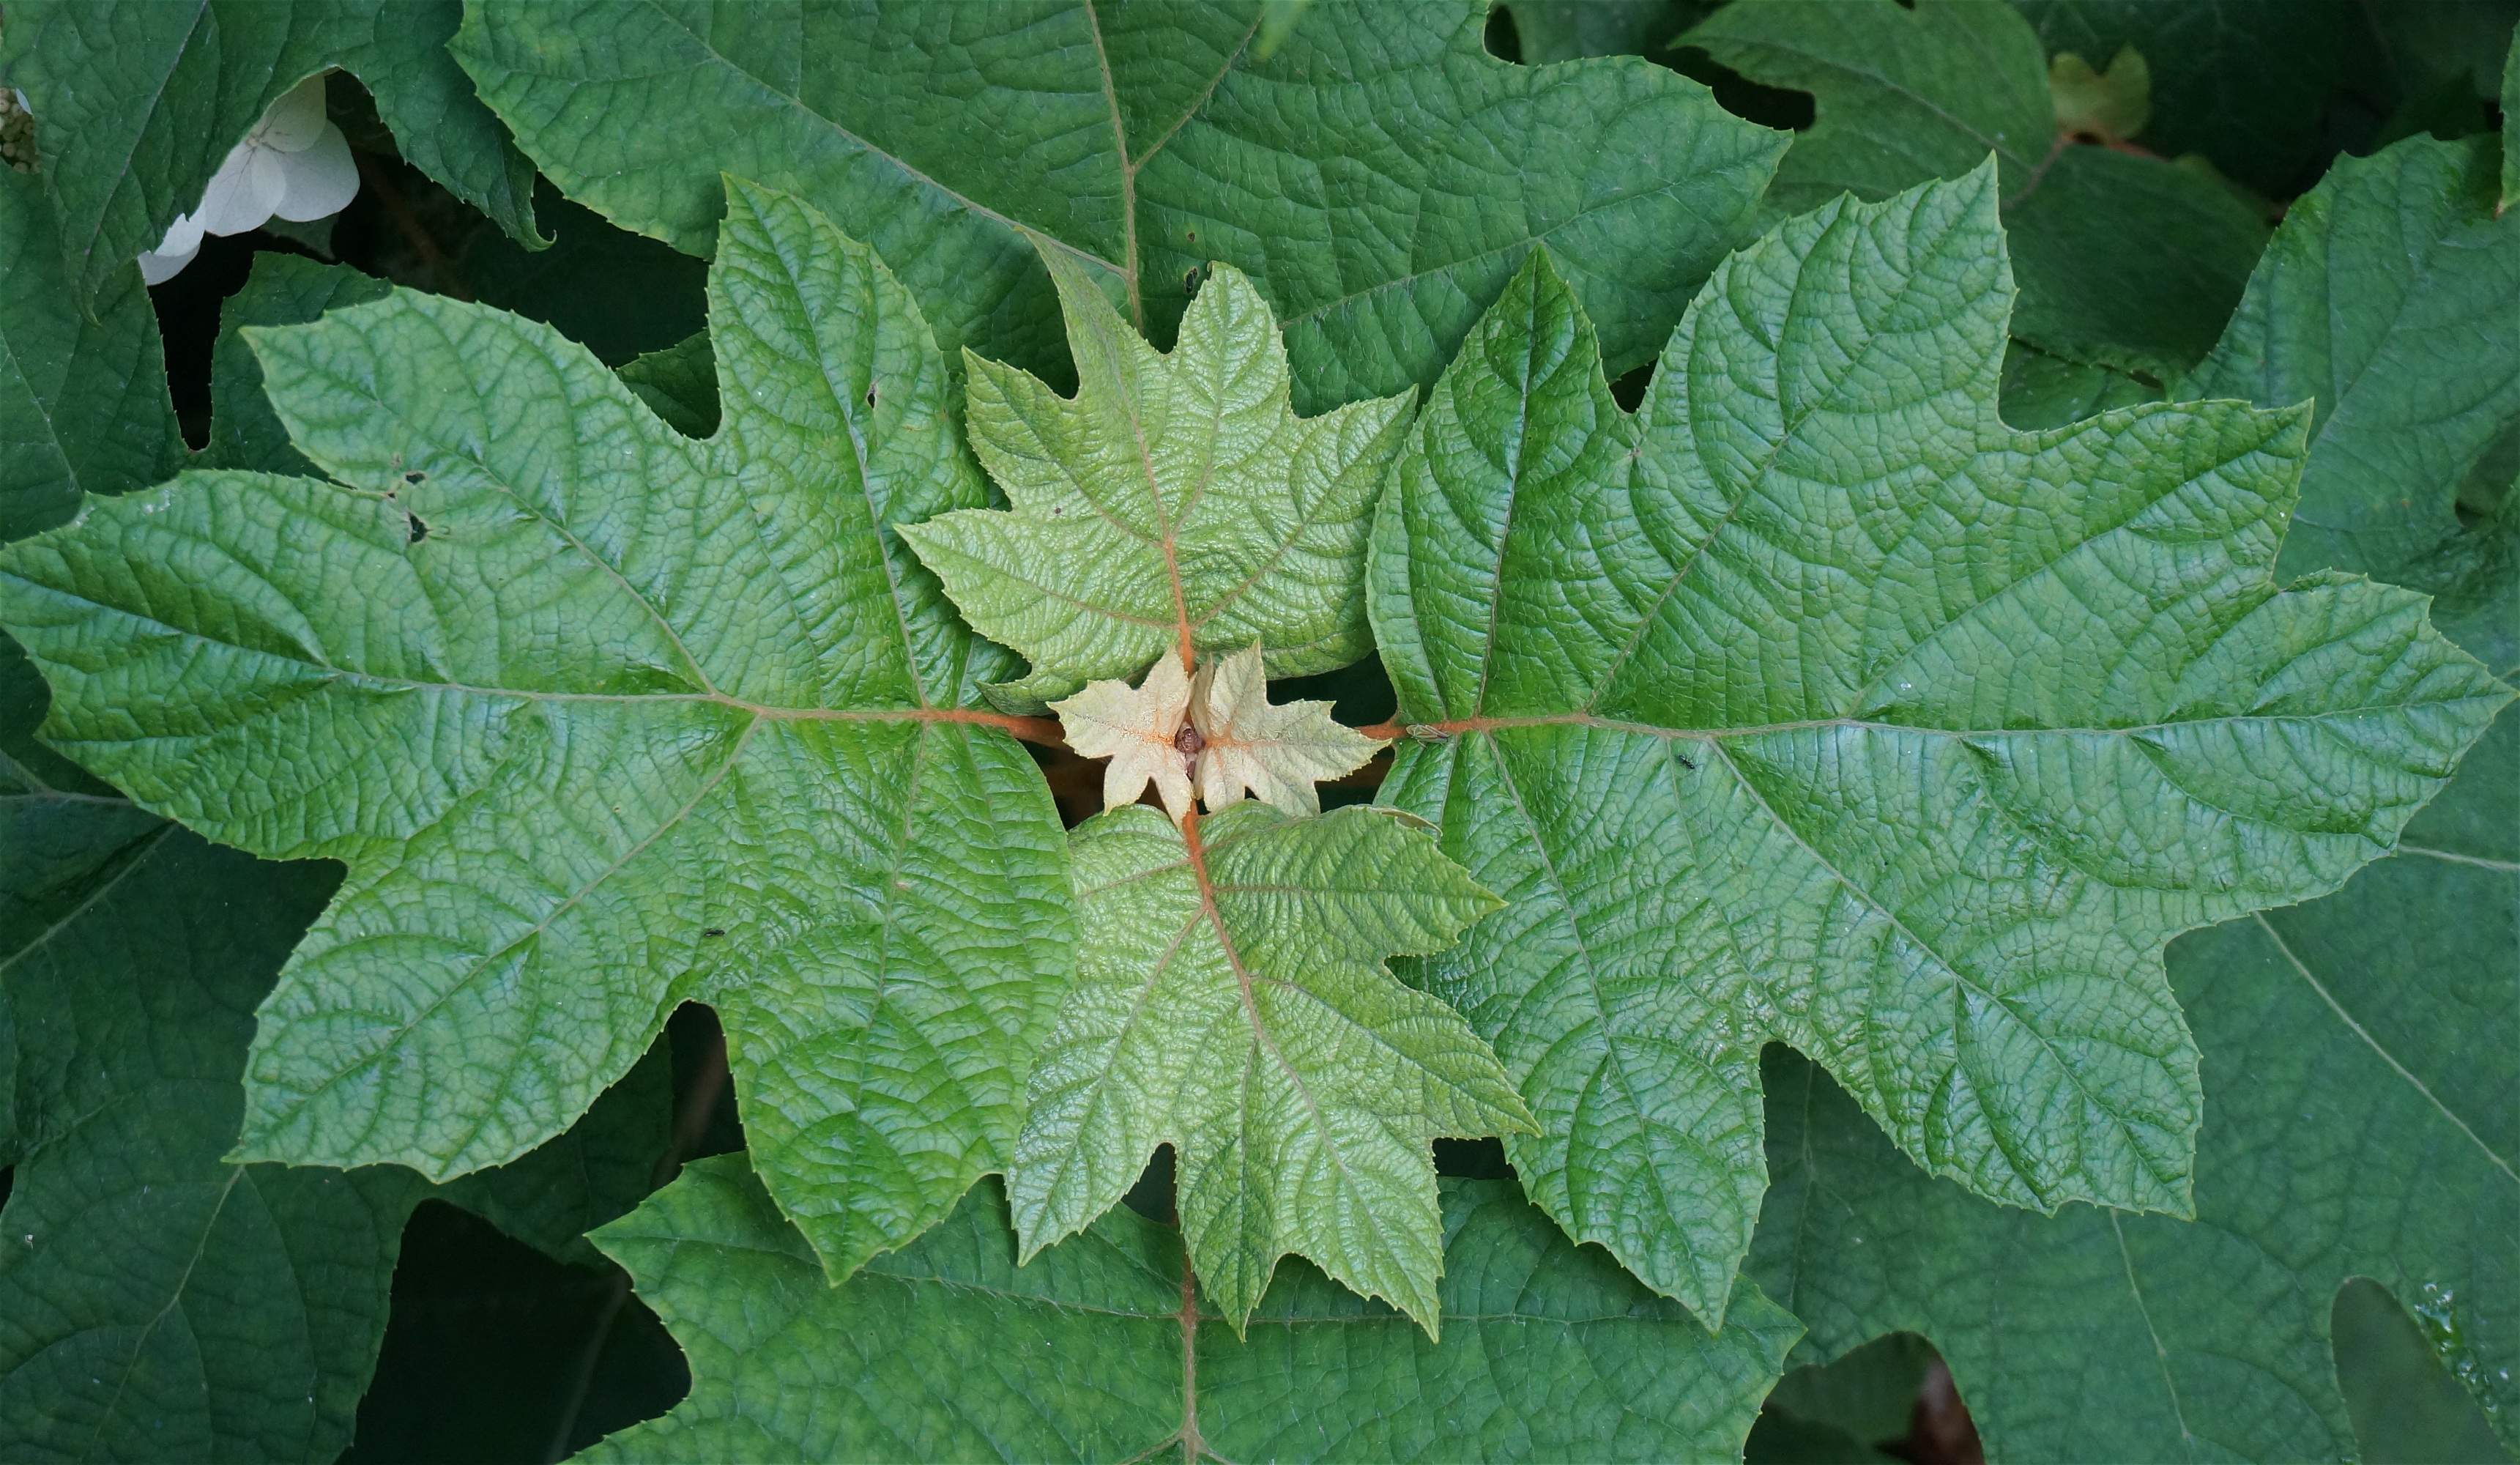
tree, nature, plant, leaf, flower, green, herb, produce, botany, garden, flora, hydrangea, leaves, shrub, flowering plant, new growth, annual plant, land plant, momordica charantia, oak leaf hydrangea leaves